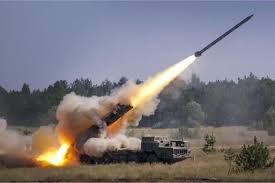
Label: Self Propelled Artillery